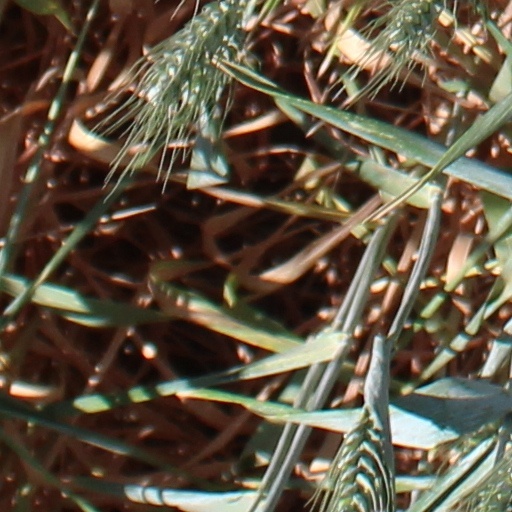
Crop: wheat